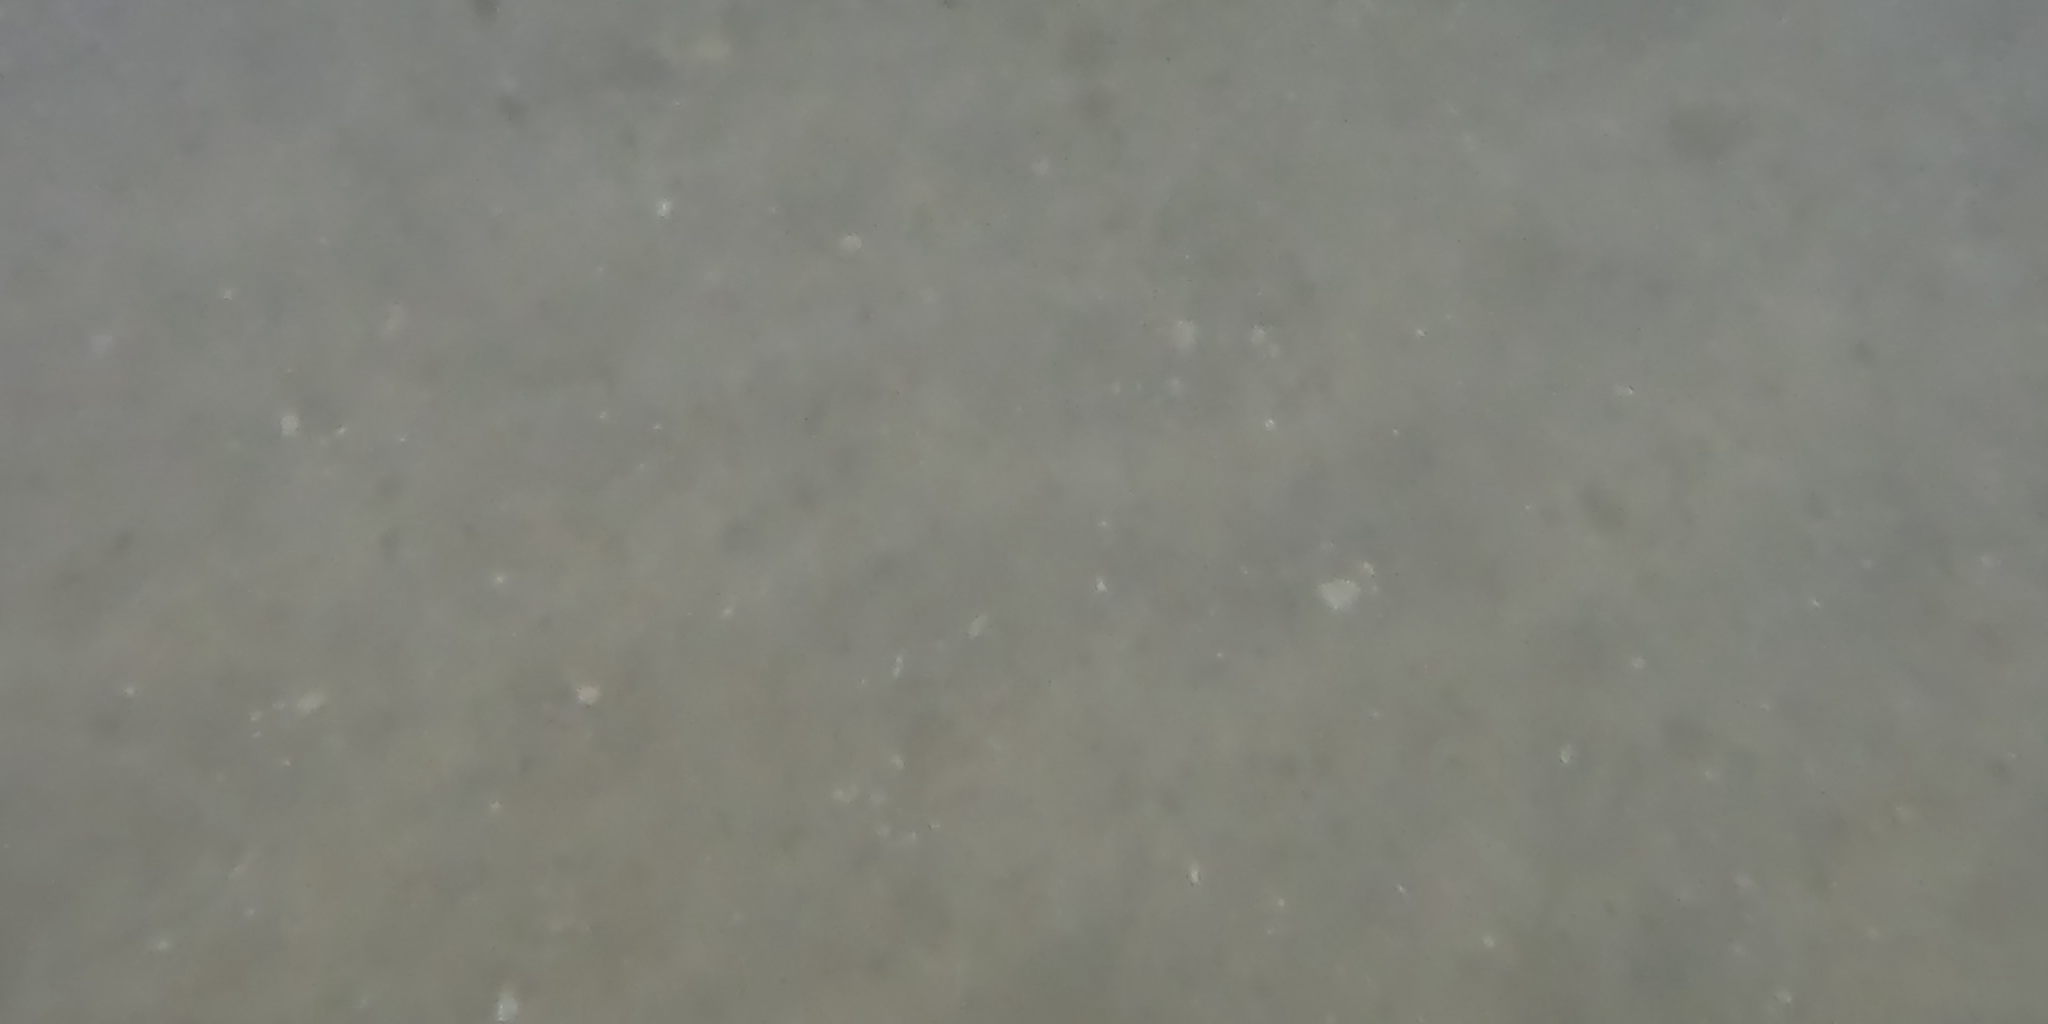
Seabed habitat: sand